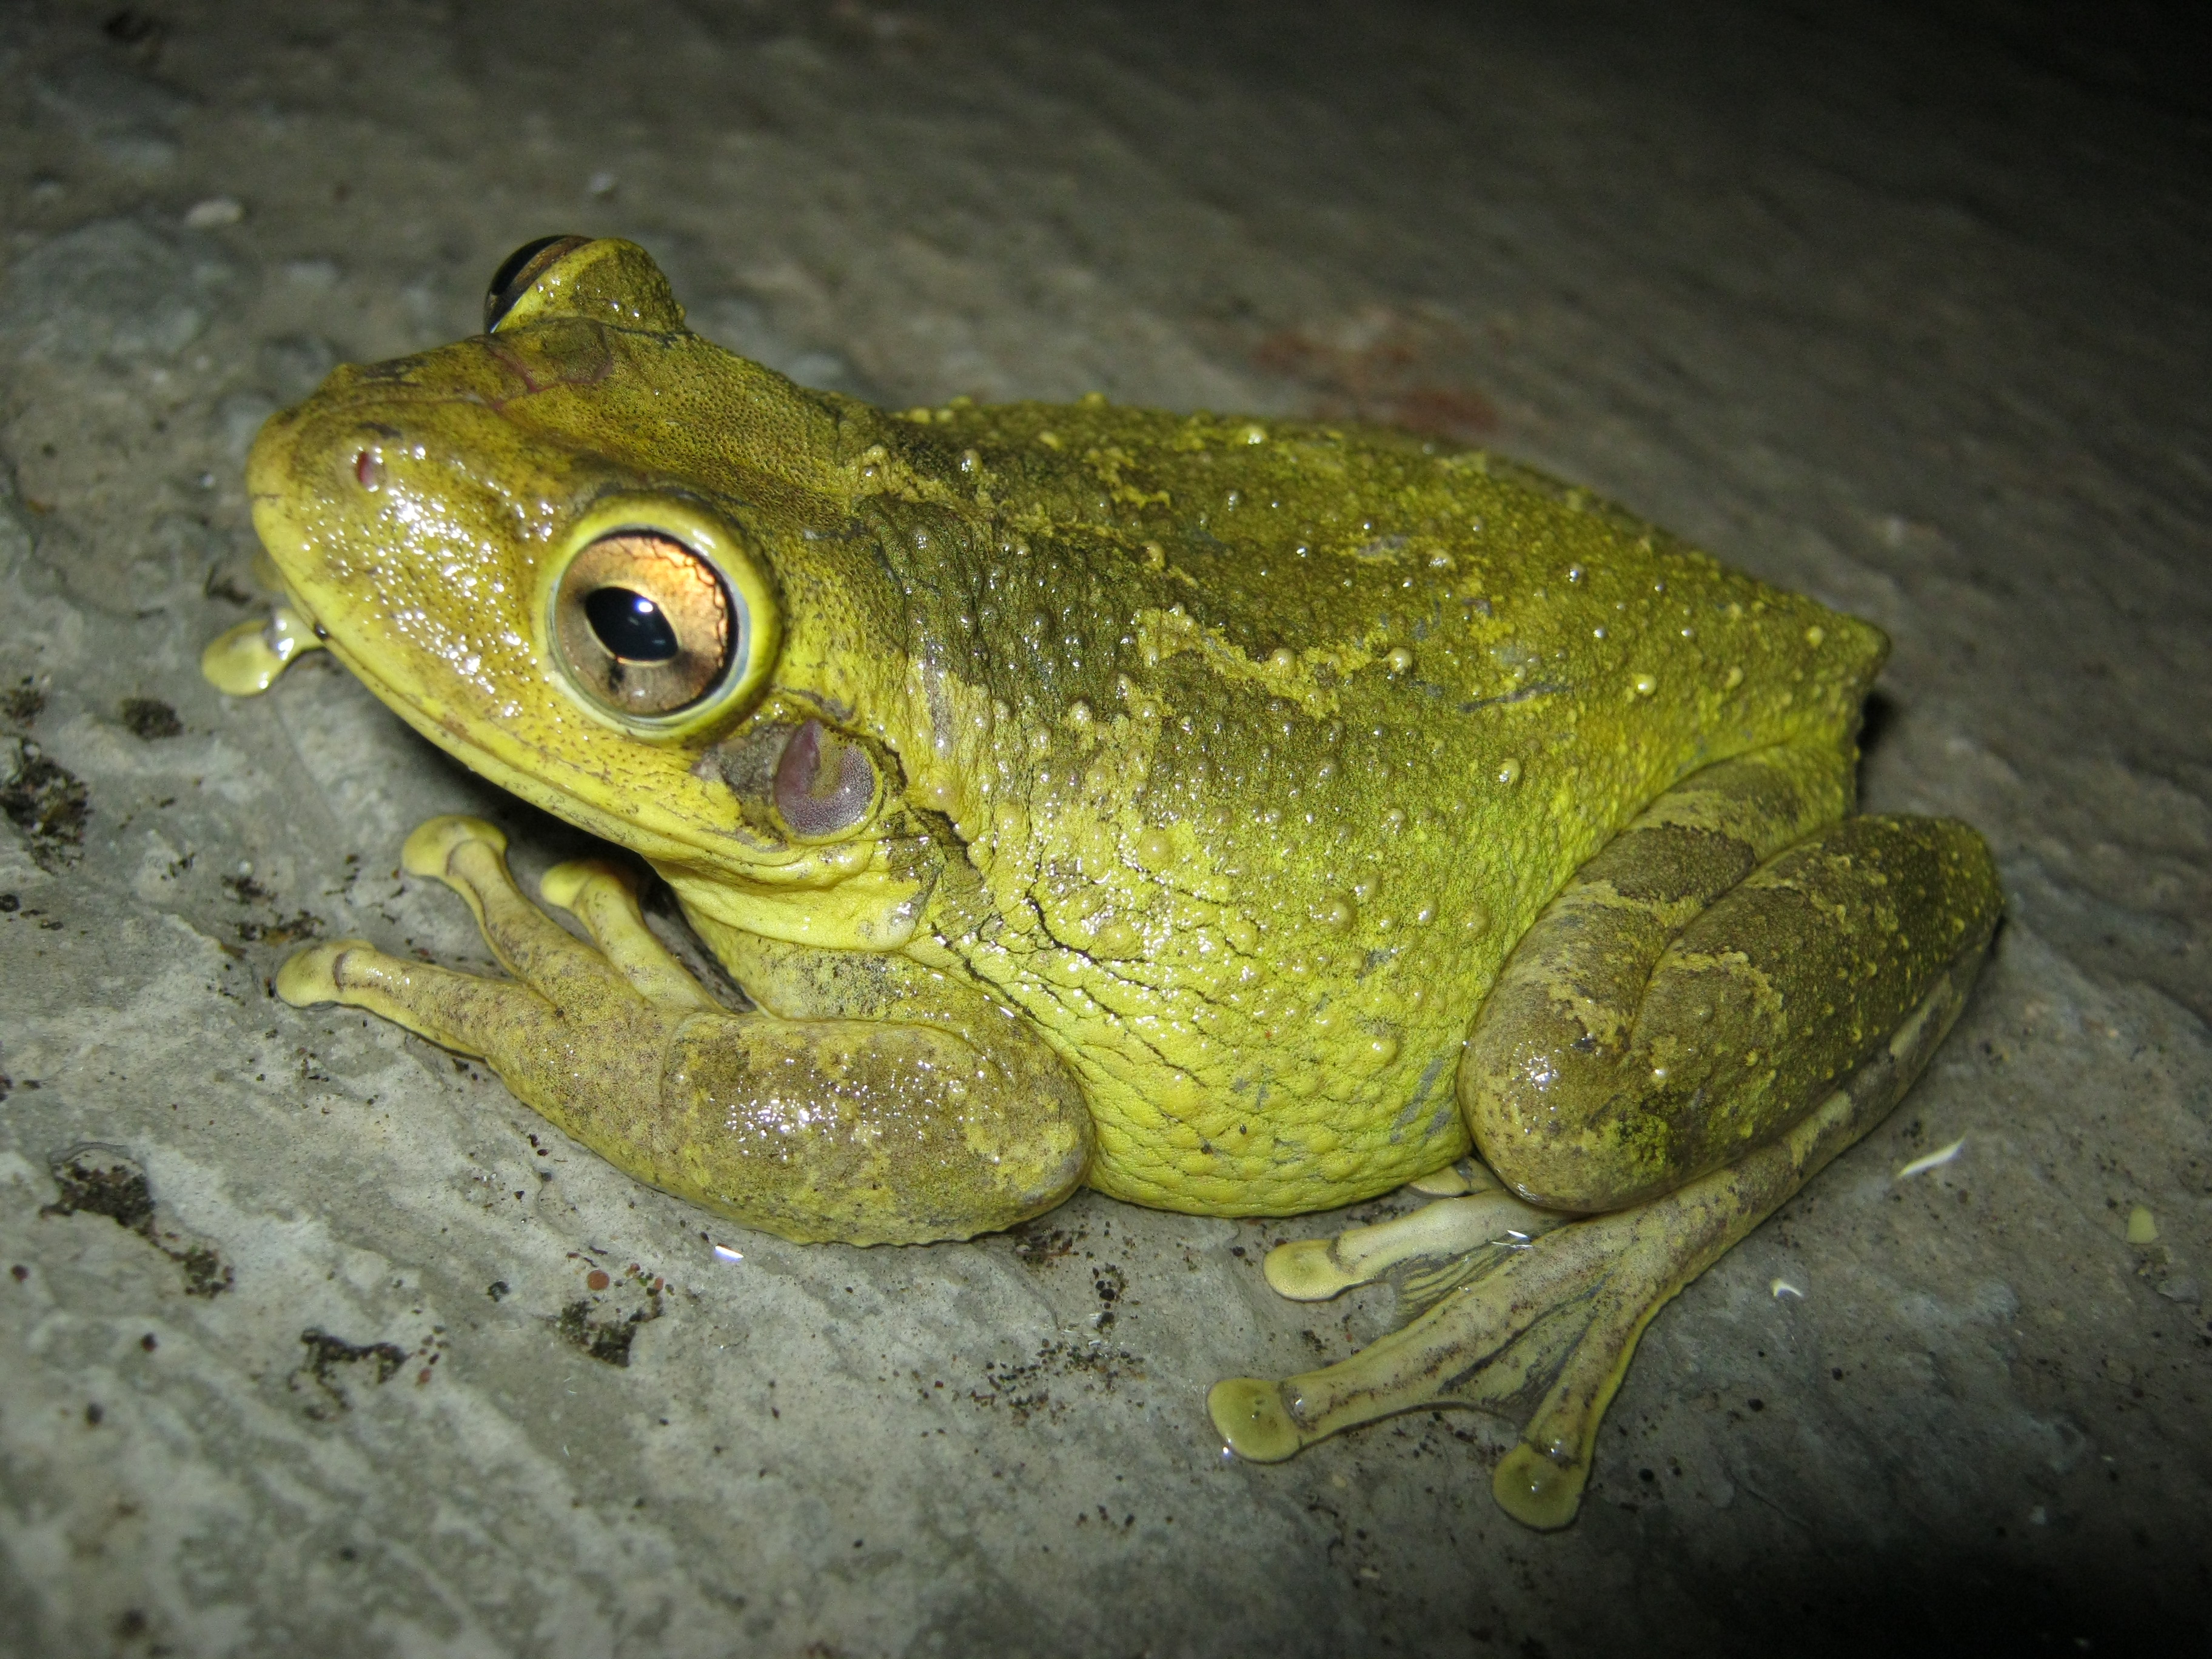
frog, amphibian, toad, True frog, bullfrog, Barking Tree Frog, tree frog, hyla, Shrub frog, adaptation, True toad, organism, eleutherodactylus, terrestrial animal, bufo, Squirrel tree frog, plant, Beaked Toad